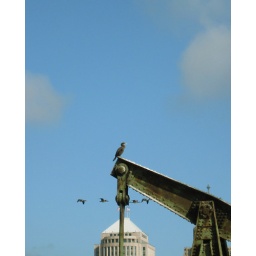
seen down by the detroit river on my bike ride this morning.